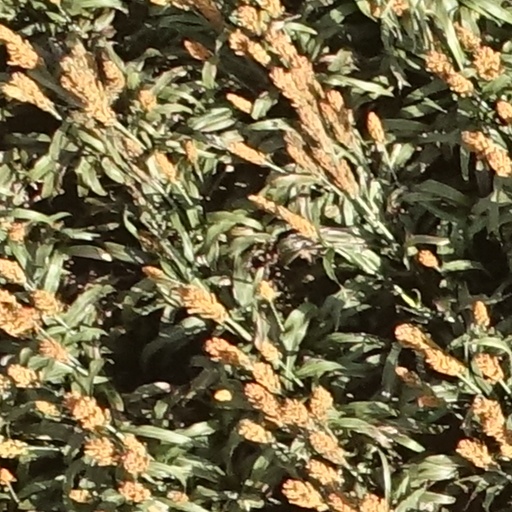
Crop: sorghum